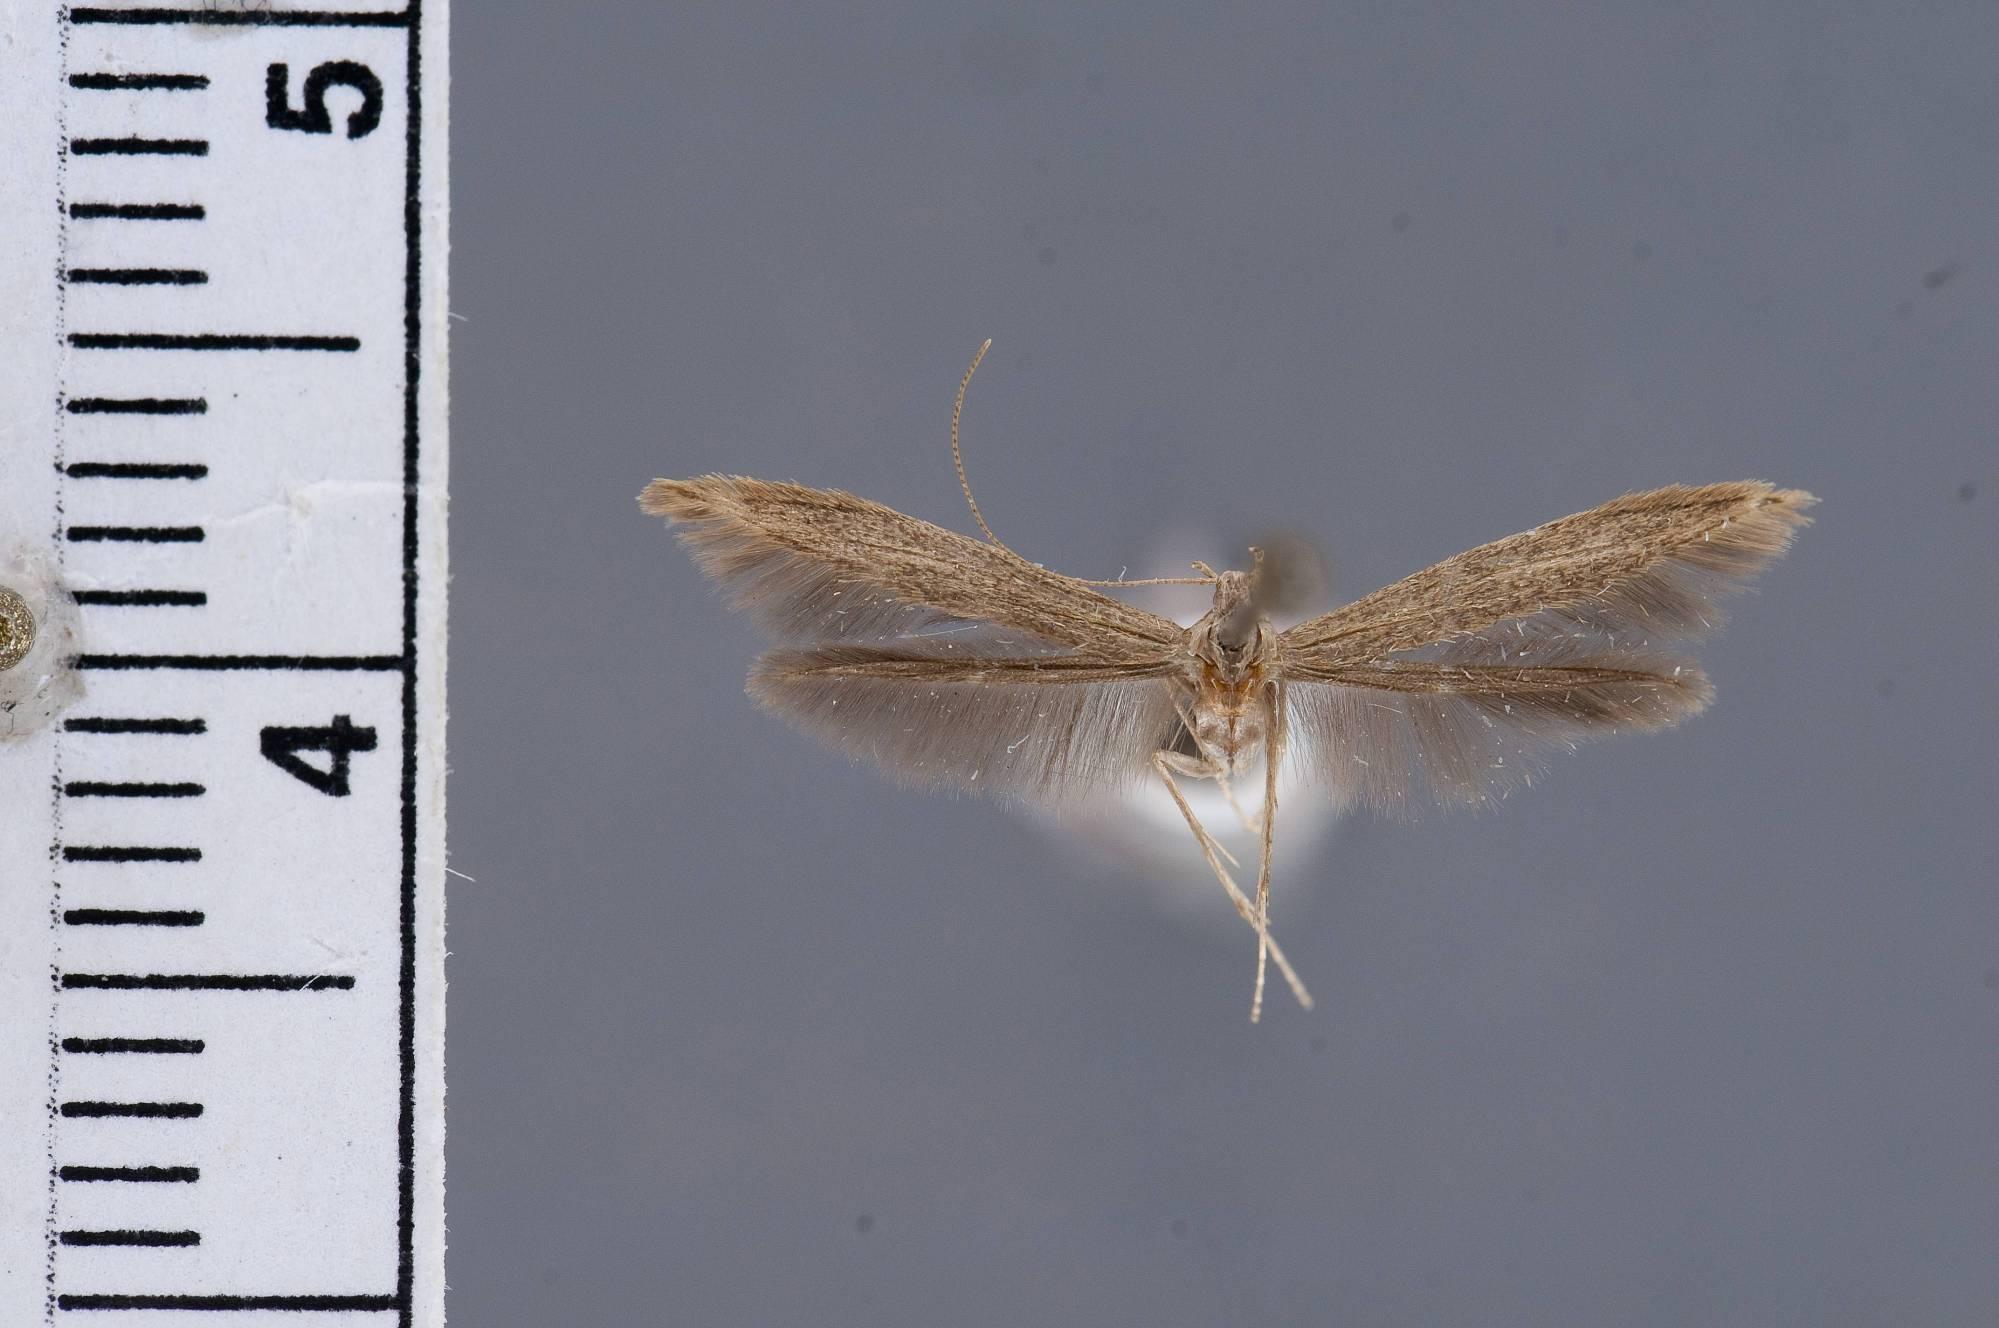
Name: Chedra inquisitor
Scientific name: Chedra inquisitor Hodges, 1967
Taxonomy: Animalia, Arthropoda, Insecta, Lepidoptera, Glossata, Batrachedridae, Batrachedrinae
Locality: [Not Stated], Putnam, Illinois, United States
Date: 26 Jun 1962